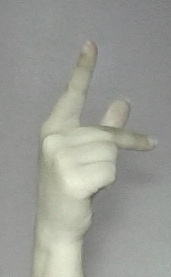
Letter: dha